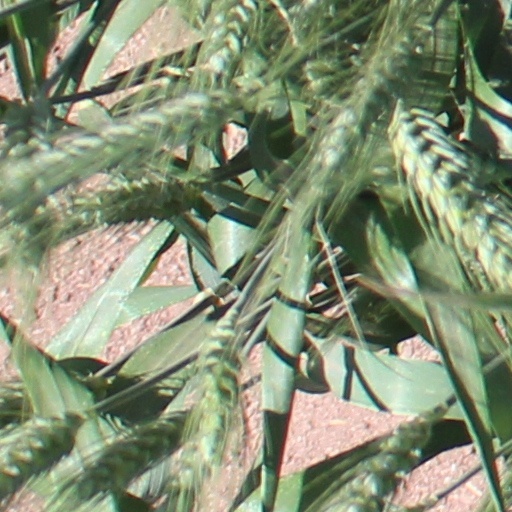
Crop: wheat